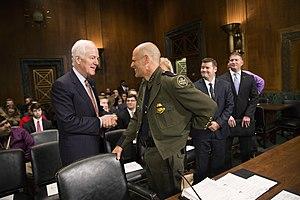
Le Comité judiciaire du Sénat des États-Unis est un comité permanent de la chambre haute du Congrès des États-Unis, créé en 1816 et chargé en particulier d'effectuer les auditions préalables des candidats à des postes de juges fédéraux nommés par le président. Une fois auditionnés par la Commission, les magistrats candidats sont soumis à un vote du Sénat.